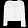
Label: Coat